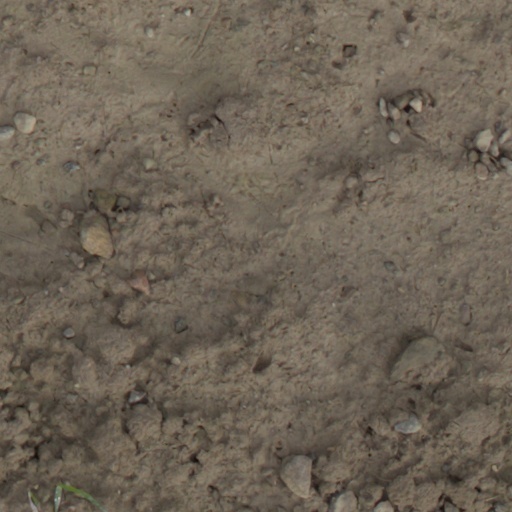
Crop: wheat